Jenny Bui

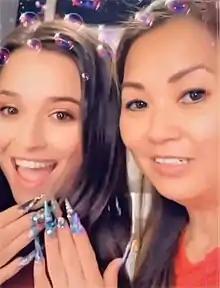
Two women, one holding up her hands to show crystal-studded nails

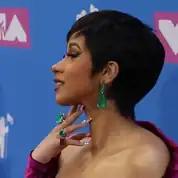
Cardi B showing off her Jenny Bui nails

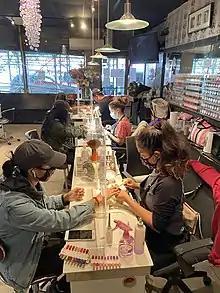
Bui's salon

Jenny Bui (born ) is a Cambodian-American nail artist known for her crystal-studded creations. She was named Nail Artist Influencer of the Year in 2019 and is known as "The Queen of Bling."